Henry Walters

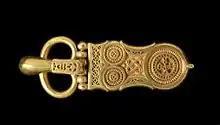
Byzantine Belt Buckle, gold, 6th-7th century. Found near Hama, Syria. Bequeathed to Walters Art Museum by Henry Walters, 1931.

Henry Walters (September 26, 1848 – November 30, 1931) was noted as an art collector and philanthropist, a founder of the Walters Art Gallery (now the Walters Art Museum) in Baltimore, Maryland, which he donated to the city in his 1931 will for the benefit of the public. From the late 19th century, Walters lived most of the time in New York City, where from 1903 on, he served on the executive committee of the Metropolitan Museum of Art. He was selected as second vice president in 1913, a position he held until his death.